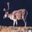
Label: deer